Stilo

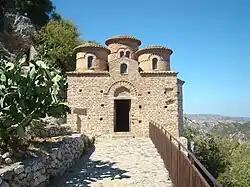
The "Cattolica" of Stilo, a Byzantine-style church from the 9th century.

The origins of Stilo are connected to the destruction of the ancient Greek colony of Caulonia by Dionysius II of Syracuse, followed by another by the Campanians (allies of the Romans) in 277 BC.